Gardelegen

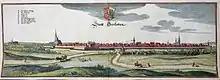
17th-century view of the town

Gardelegen has a Roman Catholic and three Evangelical churches, a hospital, founded in 1285, and a high-grade school. There are considerable manufactures, notably agricultural machinery and buttons, and its beer has a great reputation.